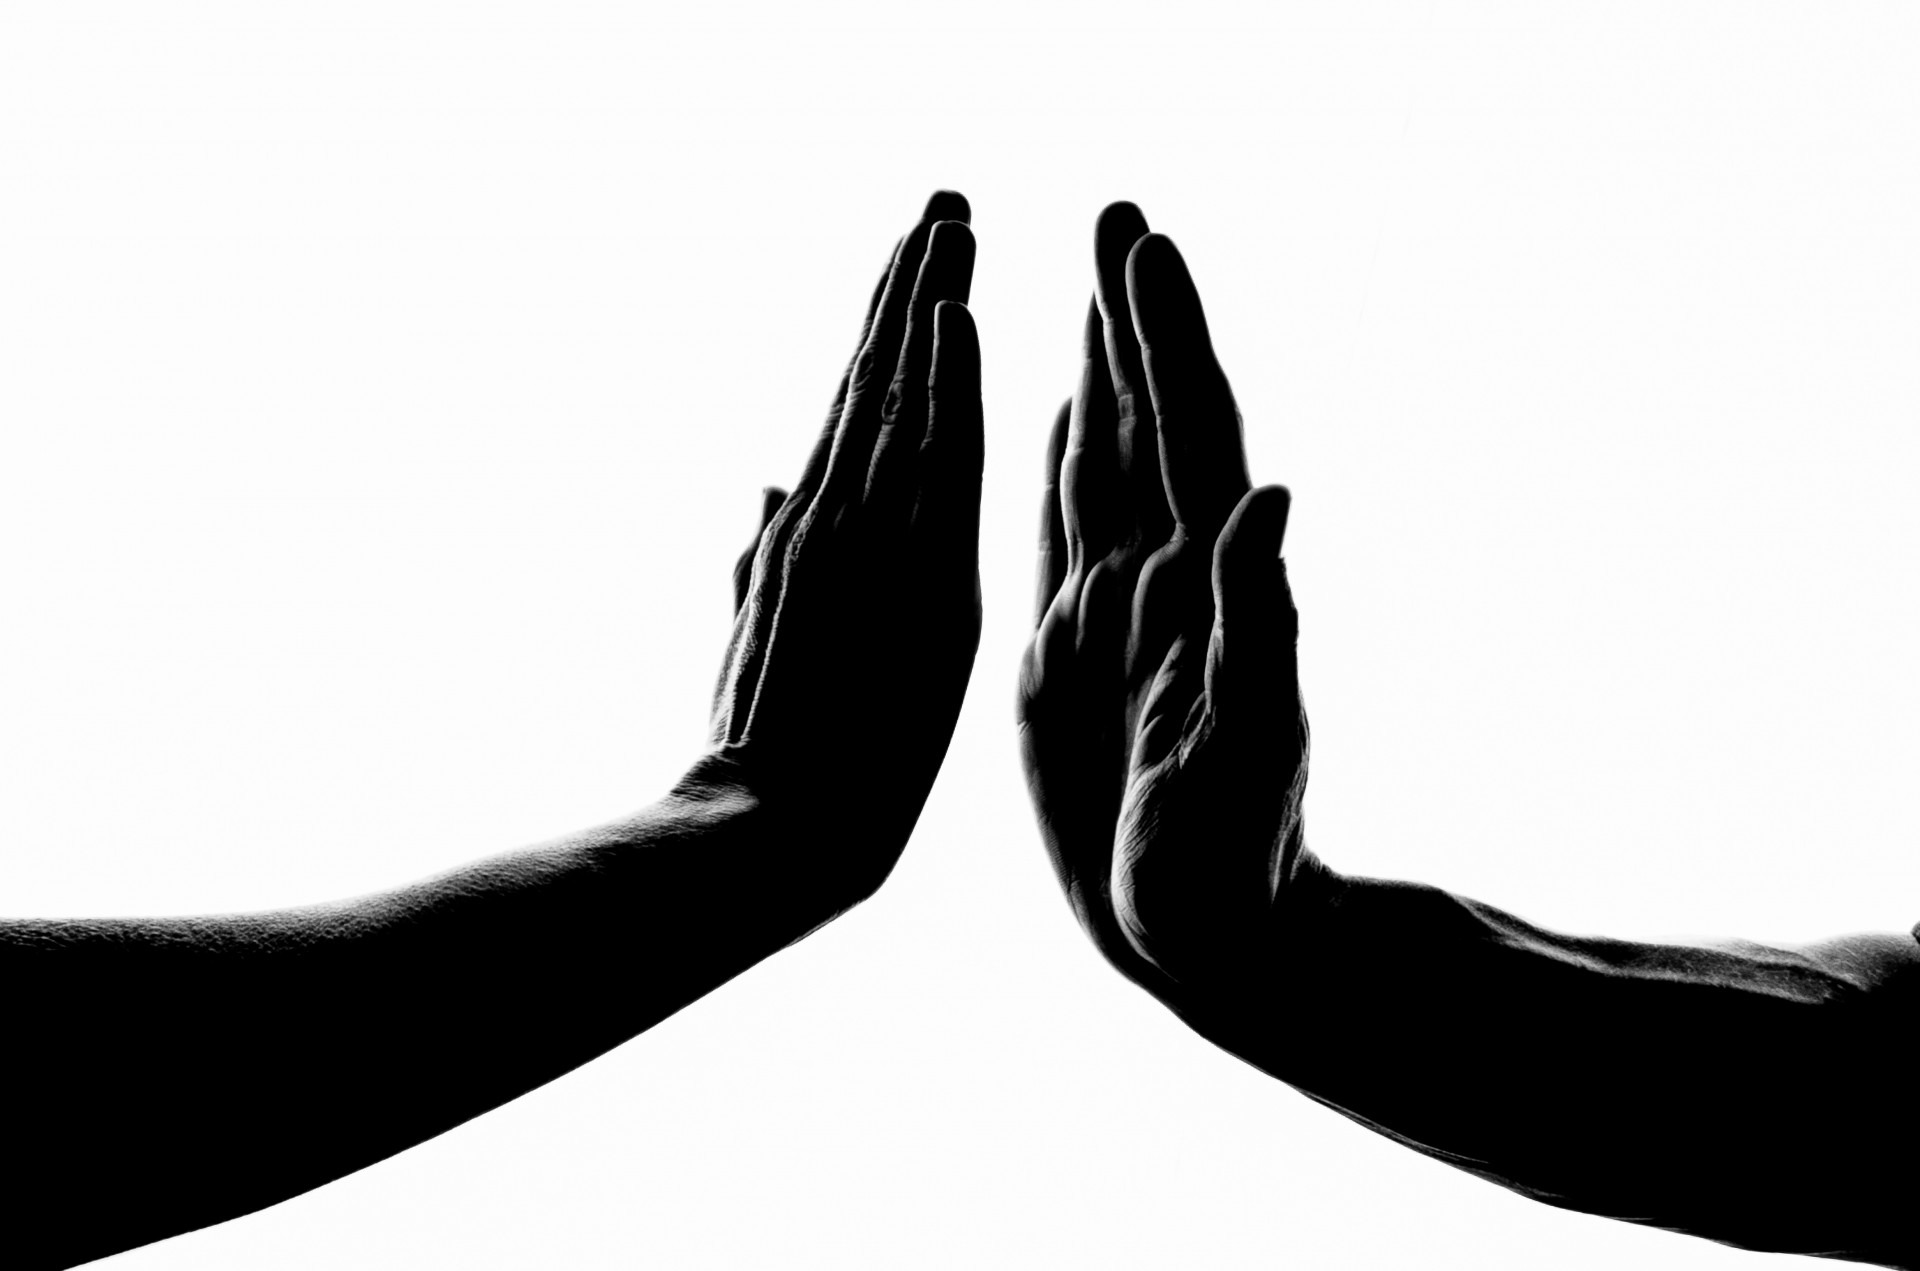
hand, silhouette, person, black and white, people, white, view, perspective, isolated, finger, two, empty, arm, hold, pray, blank, caucasian, reach, grab, background, illustration, hands, first, palms, give, upward, both, take, gimme, sense, monochrome photography, sticking